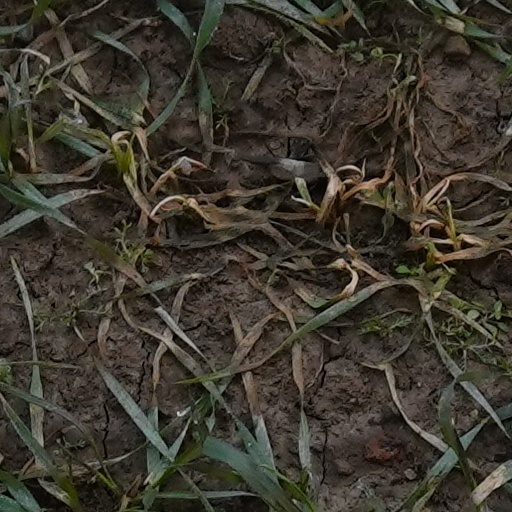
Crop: wheat